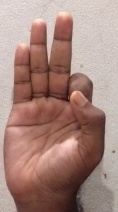
ASL sign: F